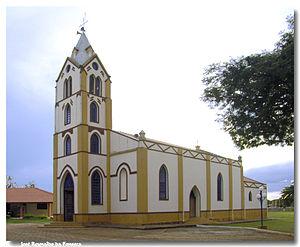
Iaras est une municipalité brésilienne de l'État de São Paulo et la Microrégion d'Avaré.